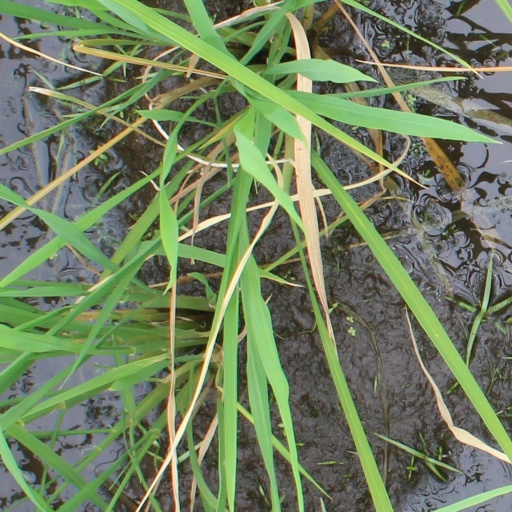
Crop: rice